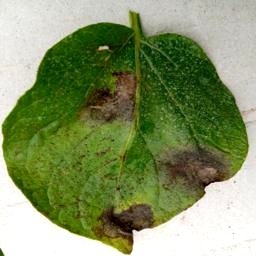
Etiqueta: Late Blight